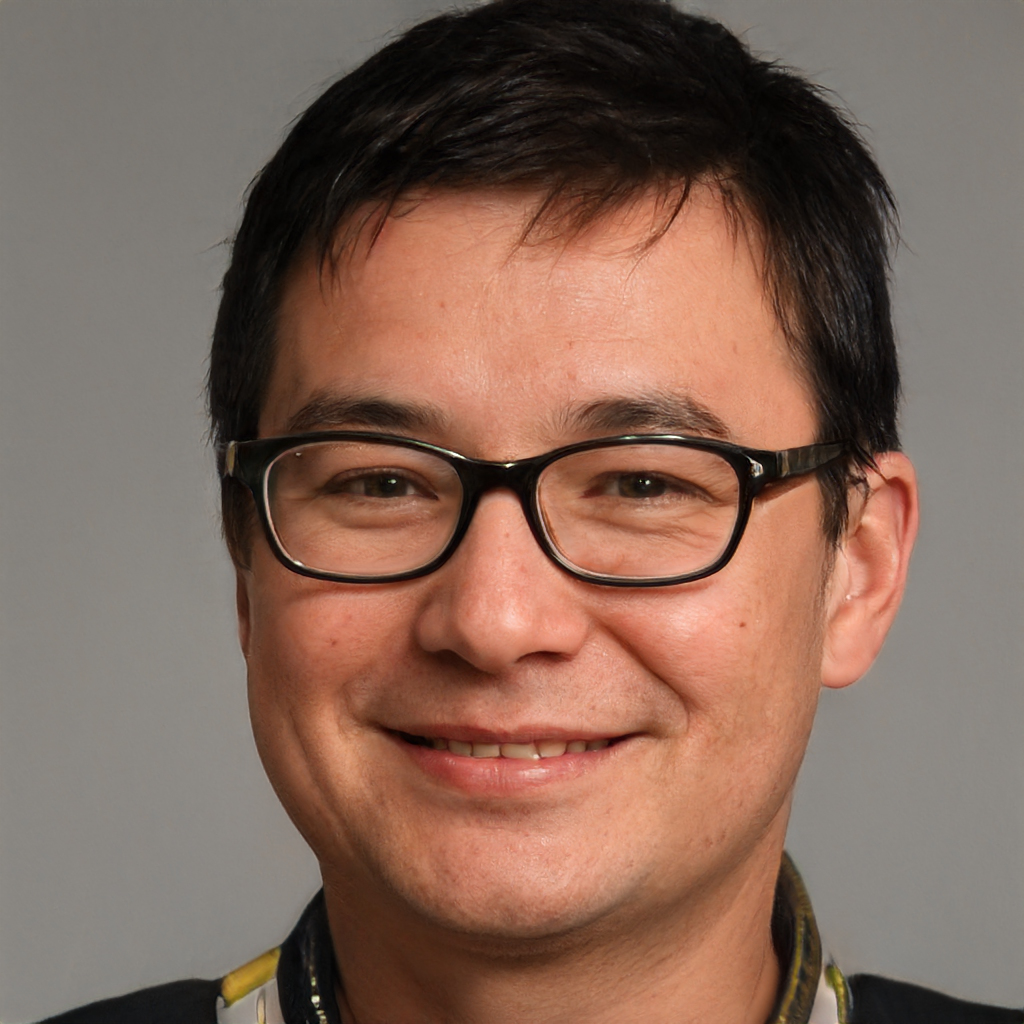
Gender: Male